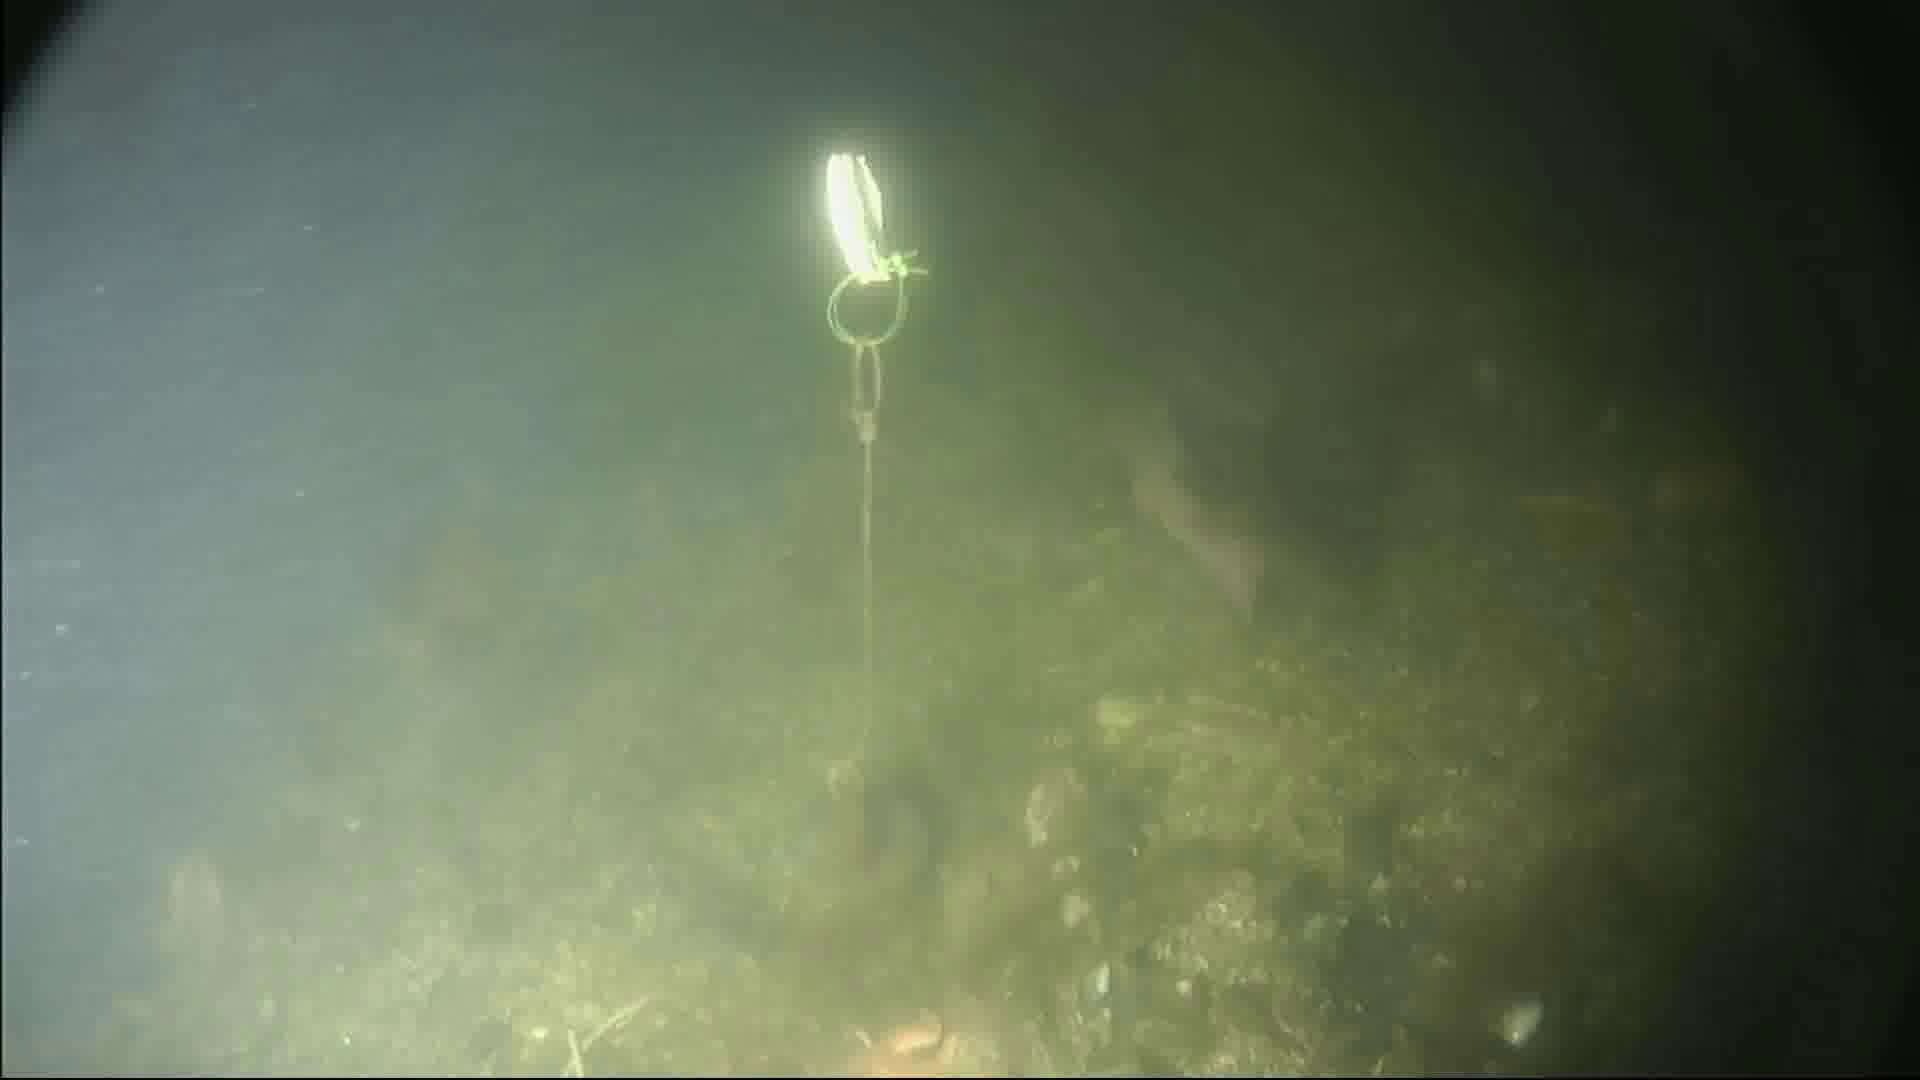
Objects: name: fish
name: starfish